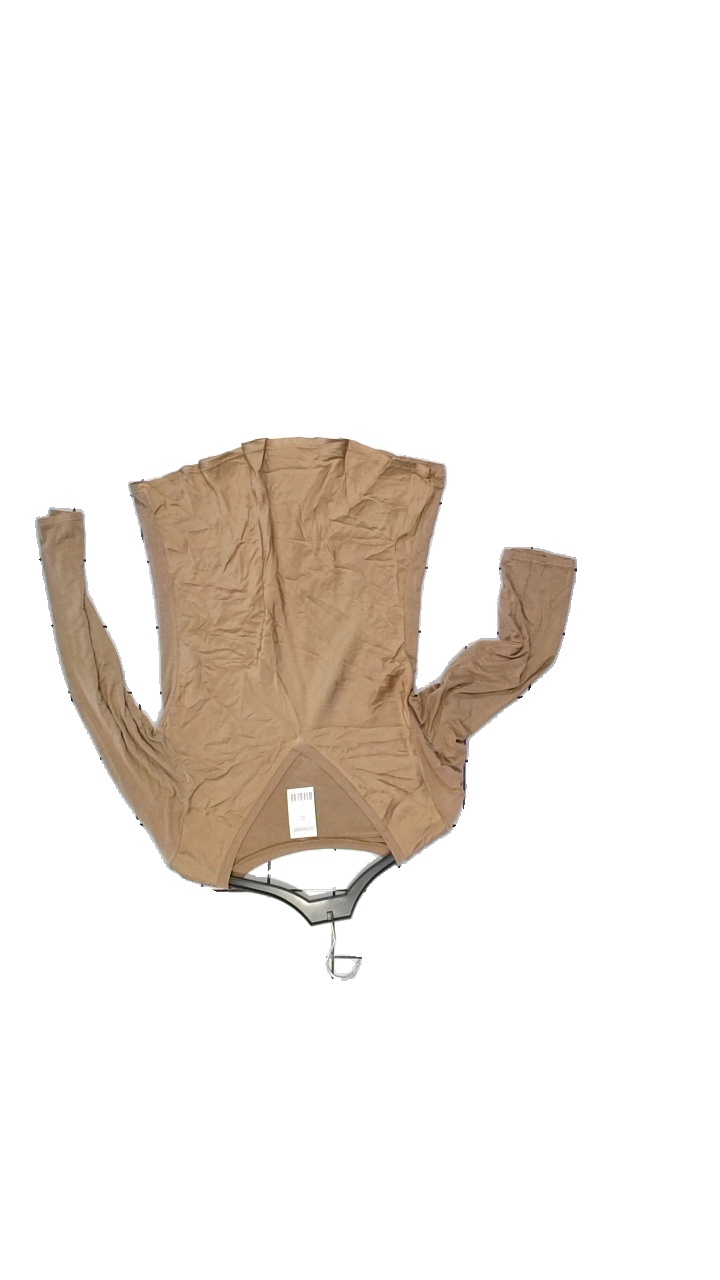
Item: Sweater (Ladies)
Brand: Missing
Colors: Brown
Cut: V-collar
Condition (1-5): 2
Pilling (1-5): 2
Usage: Reuse
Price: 50-100